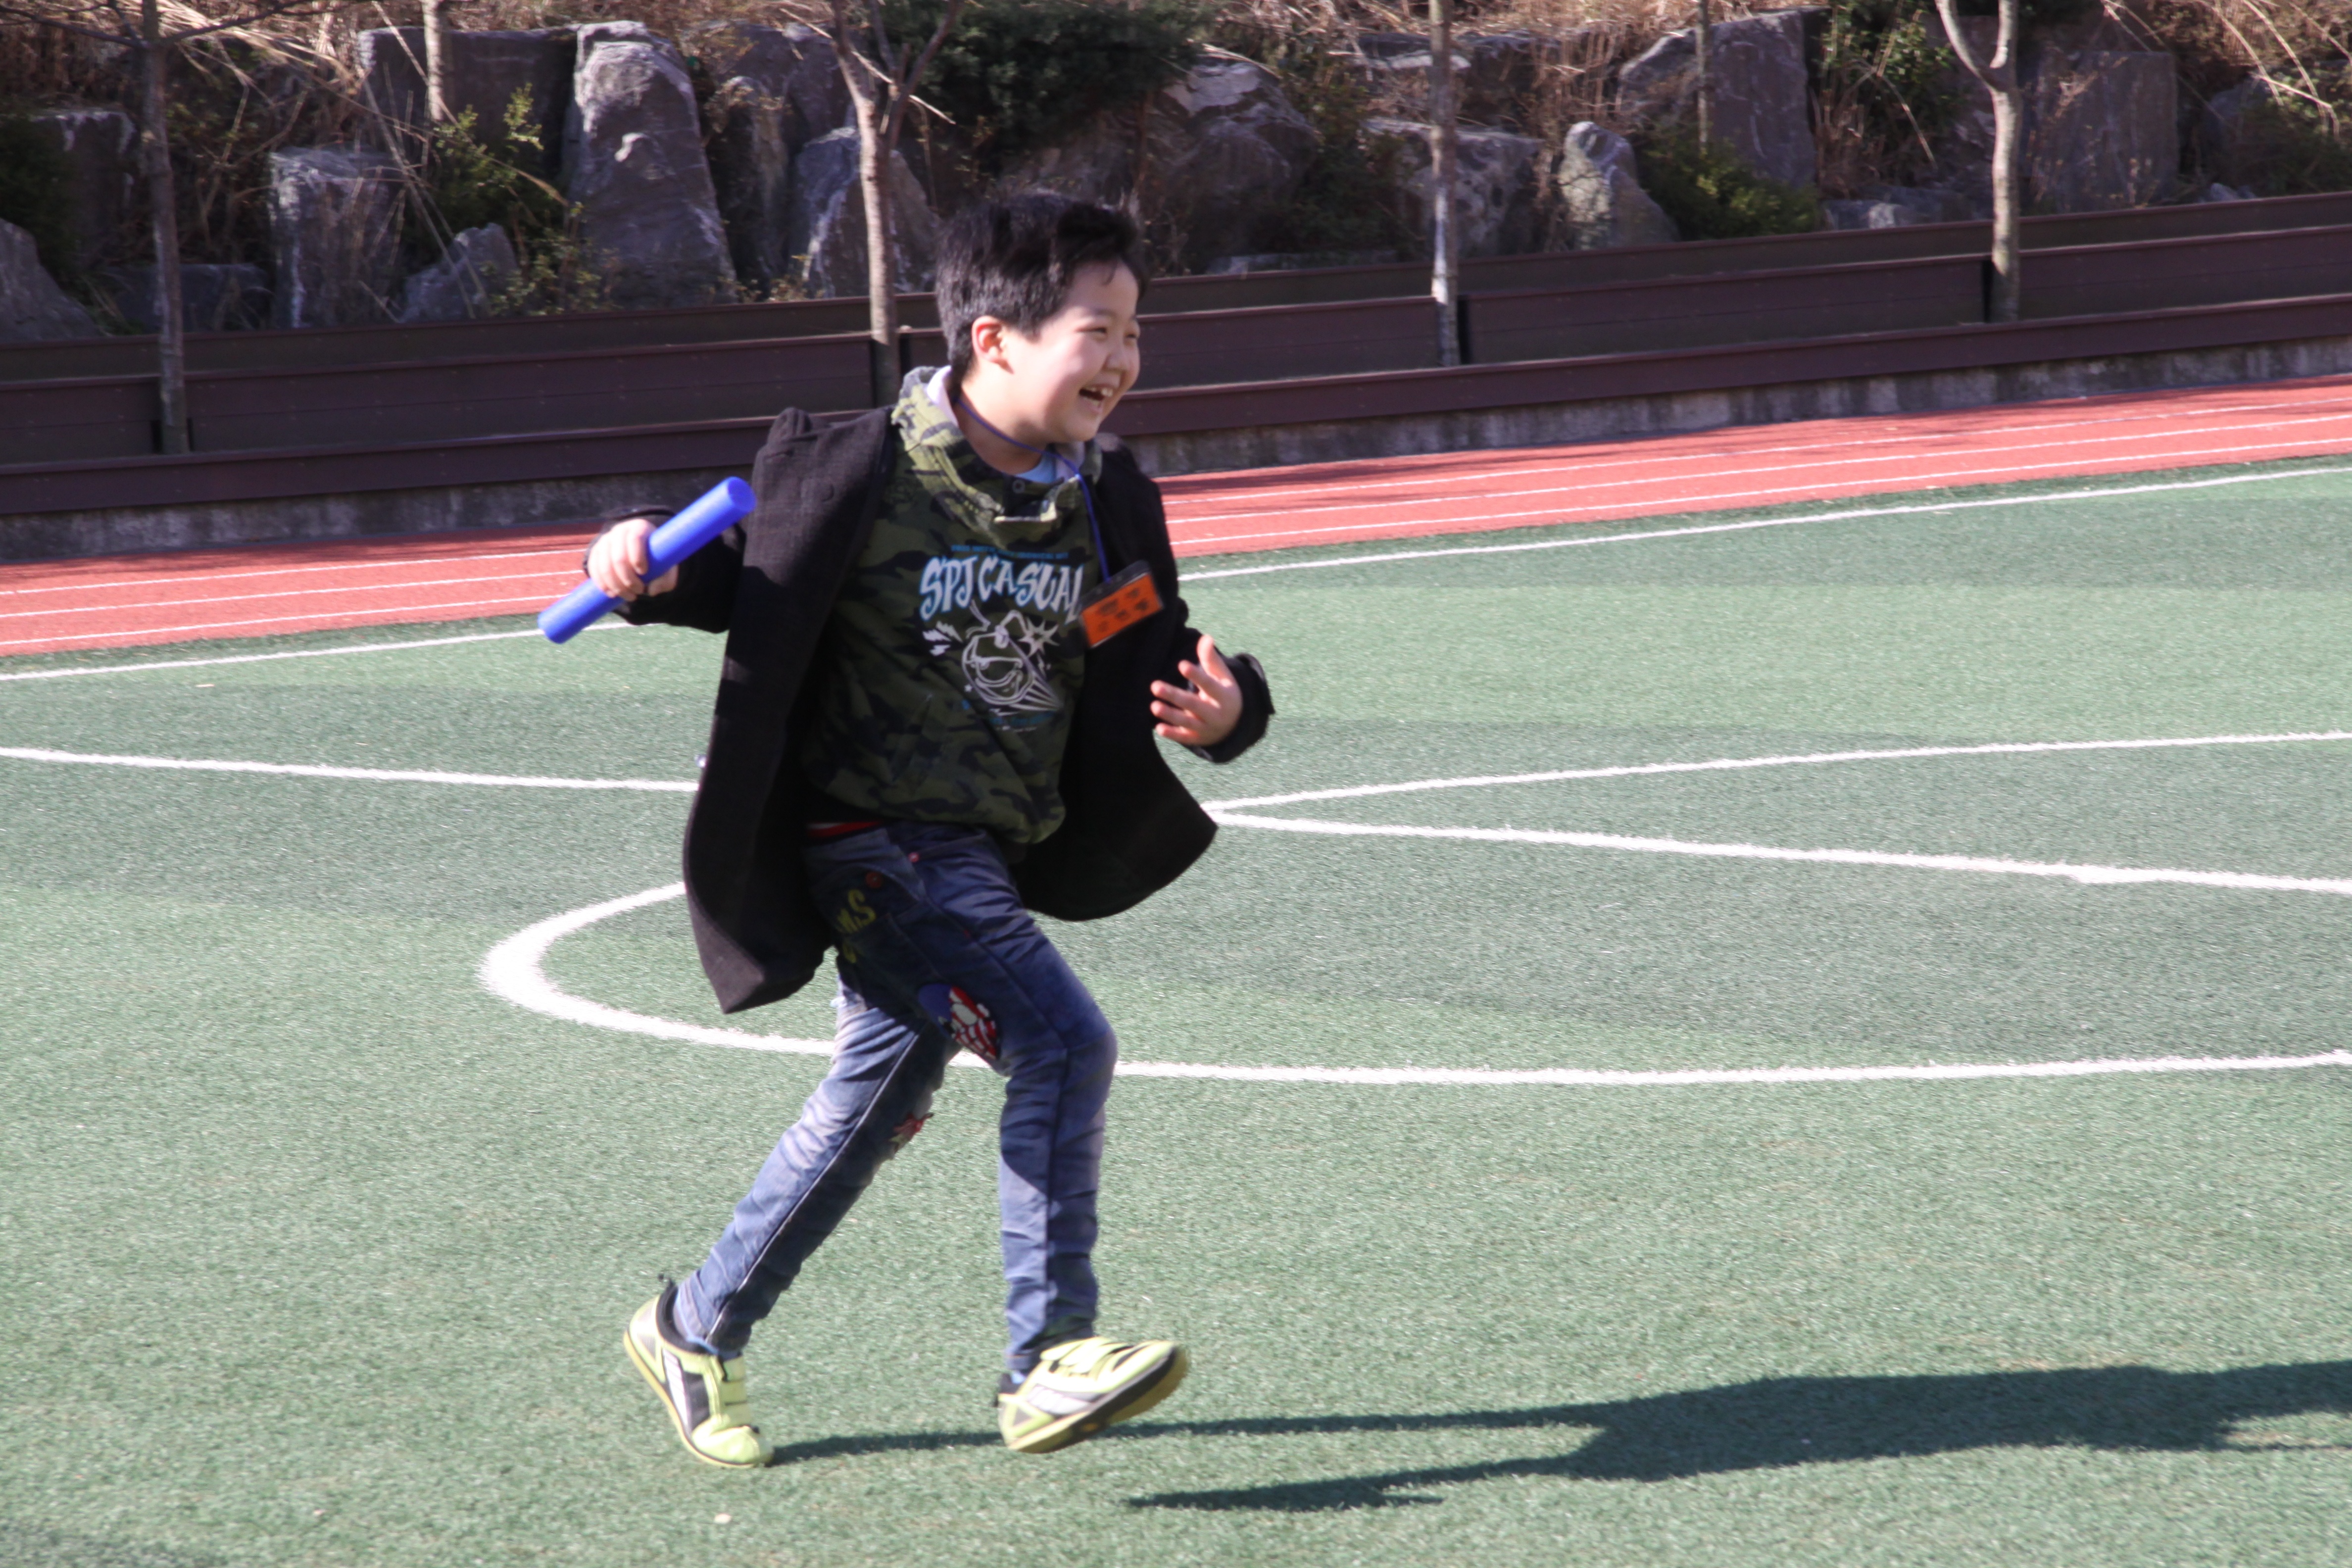
structure, running, athletic, stadium, player, tennis, sports, tournament, children's, sport venue, chinese martial arts